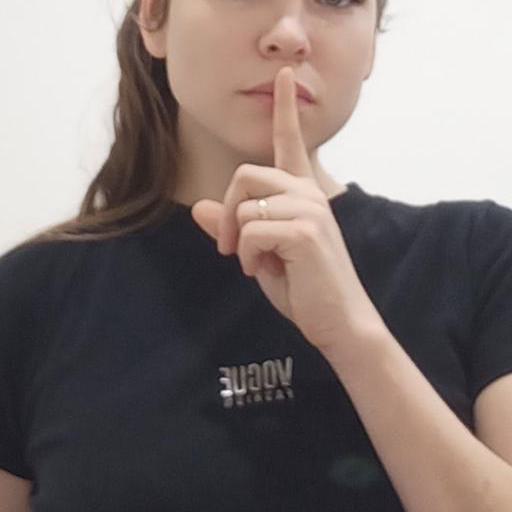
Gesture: mute